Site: brandenburg
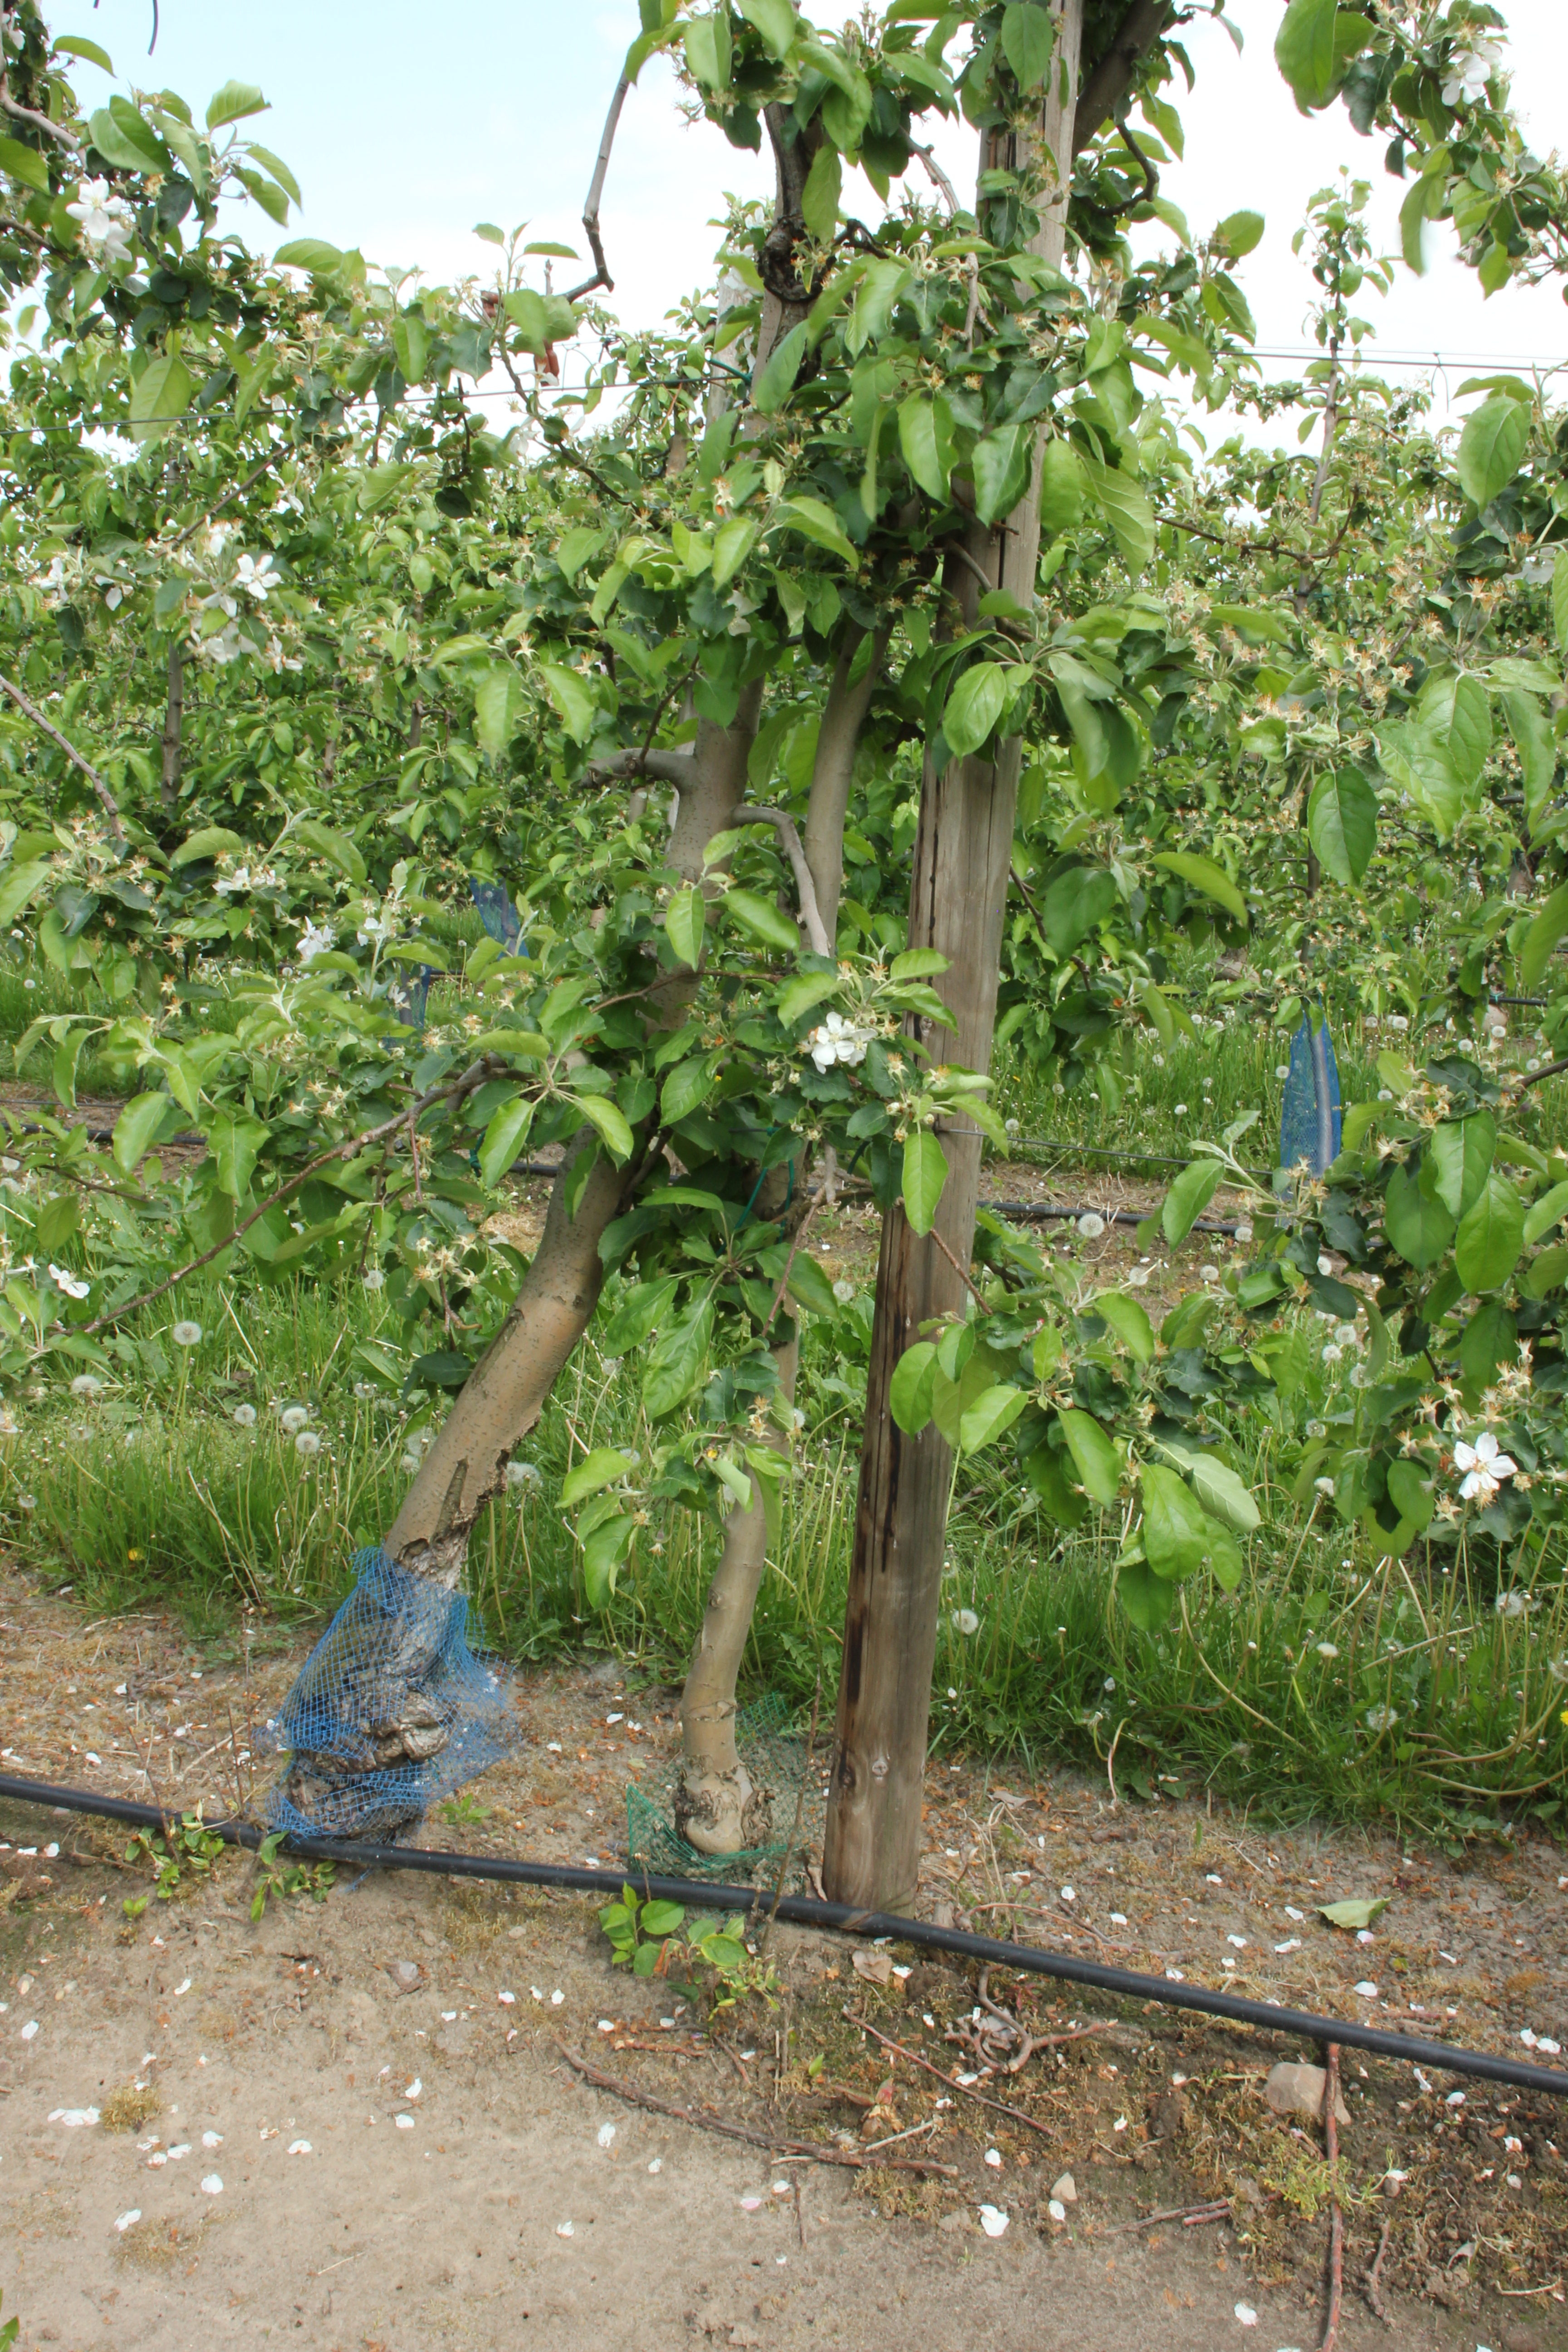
Growth stage (BBCH 67): Flowering